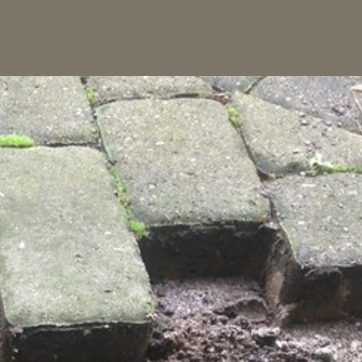
Material: brick